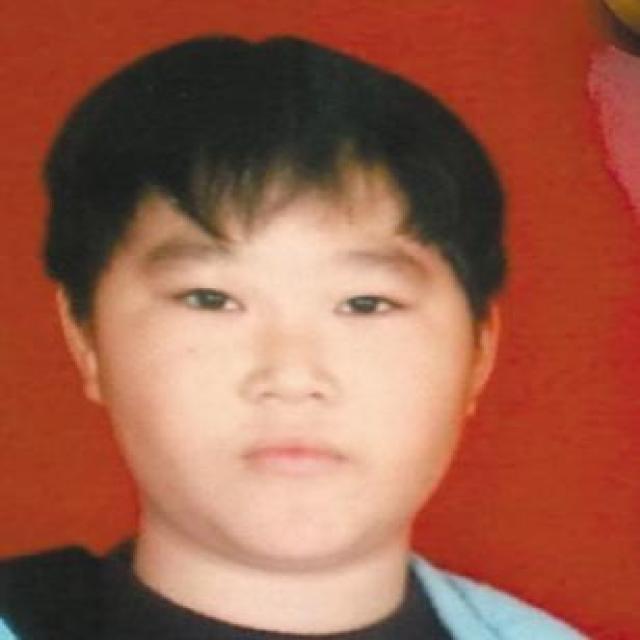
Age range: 13-20